Pyarimohan Mohapatra

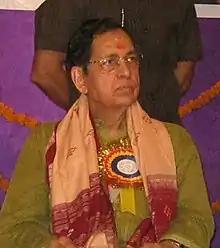

Pyarimohan Mohapatra (25 January 1940 – 19 March 2017) was a politician from the Odisha Jana Morcha as a member of the Parliament of India representing Odisha in the Rajya Sabha, the upper house of the Indian Parliament. He was the political advisor of Naveen Patnaik. He started his career as an IAS officer and was principal secretary to Biju Patnaik. He was considered as the 'Chanakya' of Orissa politics, mastermind and the proxy leader of the Biju Janata Dal.